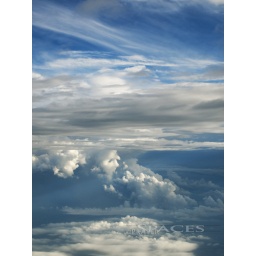
The face in the clouds